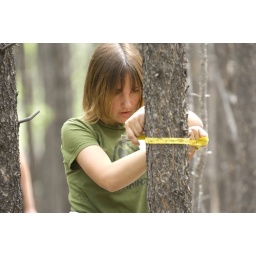
Students in NR220 study the lodgepole pine forest at CSU's Pingree Park campus. CSU Photography: 06002_00254